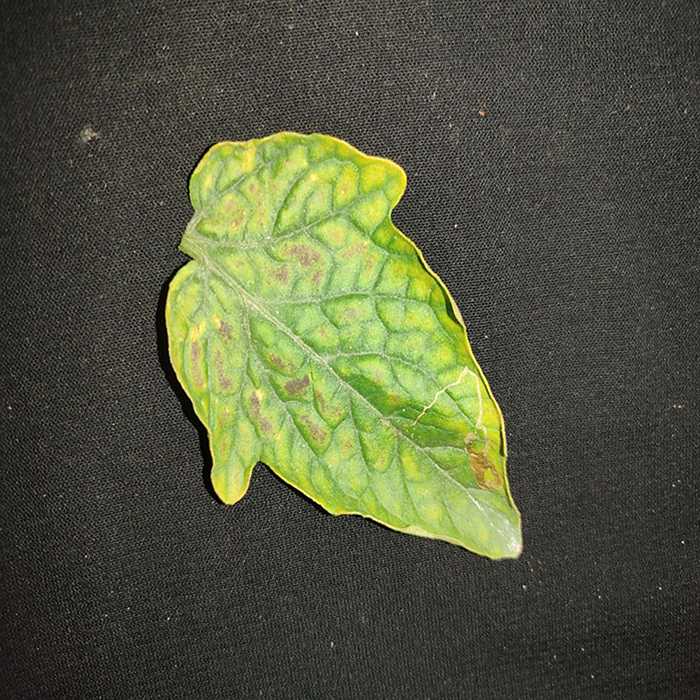
Plant: Tomato
Label: Tomato spotted wilt